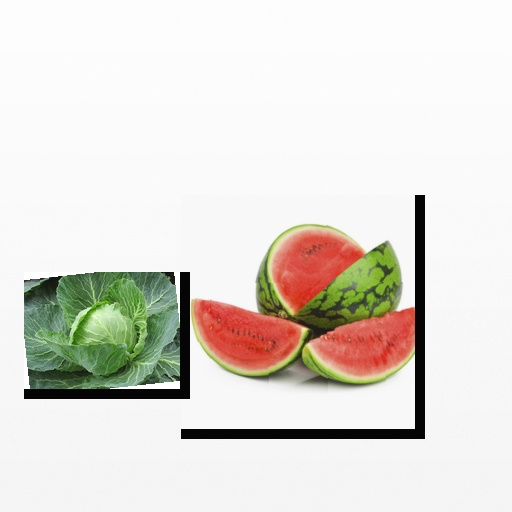
Food items: cabbage, watermelon